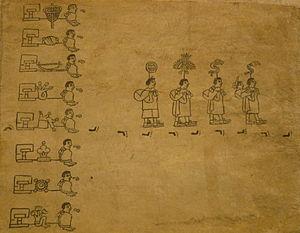
Dans les cultures mésoaméricaines, un paquet sacré est un ensemble de reliques enveloppées dans un tissu, qui faisait l'objet d'un culte particulièrement important.